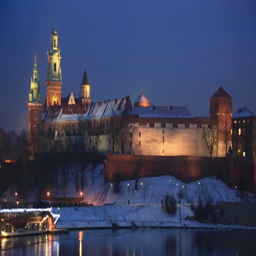
view and river in winter night